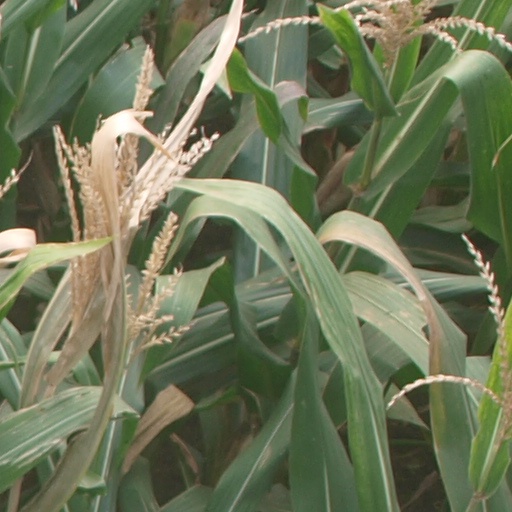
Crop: maize; corn